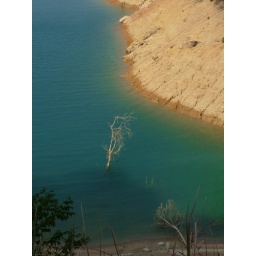
Dry tree in water